Merchanter's Luck

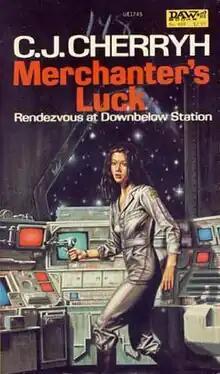
First edition cover

Merchanter's Luck is a science fiction novel by American writer C. J. Cherryh. It is set in the author's Alliance-Union universe, in which humanity has split into three major power blocs: Union, the Merchanter's Alliance and Earth. In the context of the Alliance-Union universe, the book is one of Cherryh's Merchanter novels.